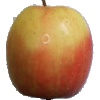
Label: apple_pink_lady